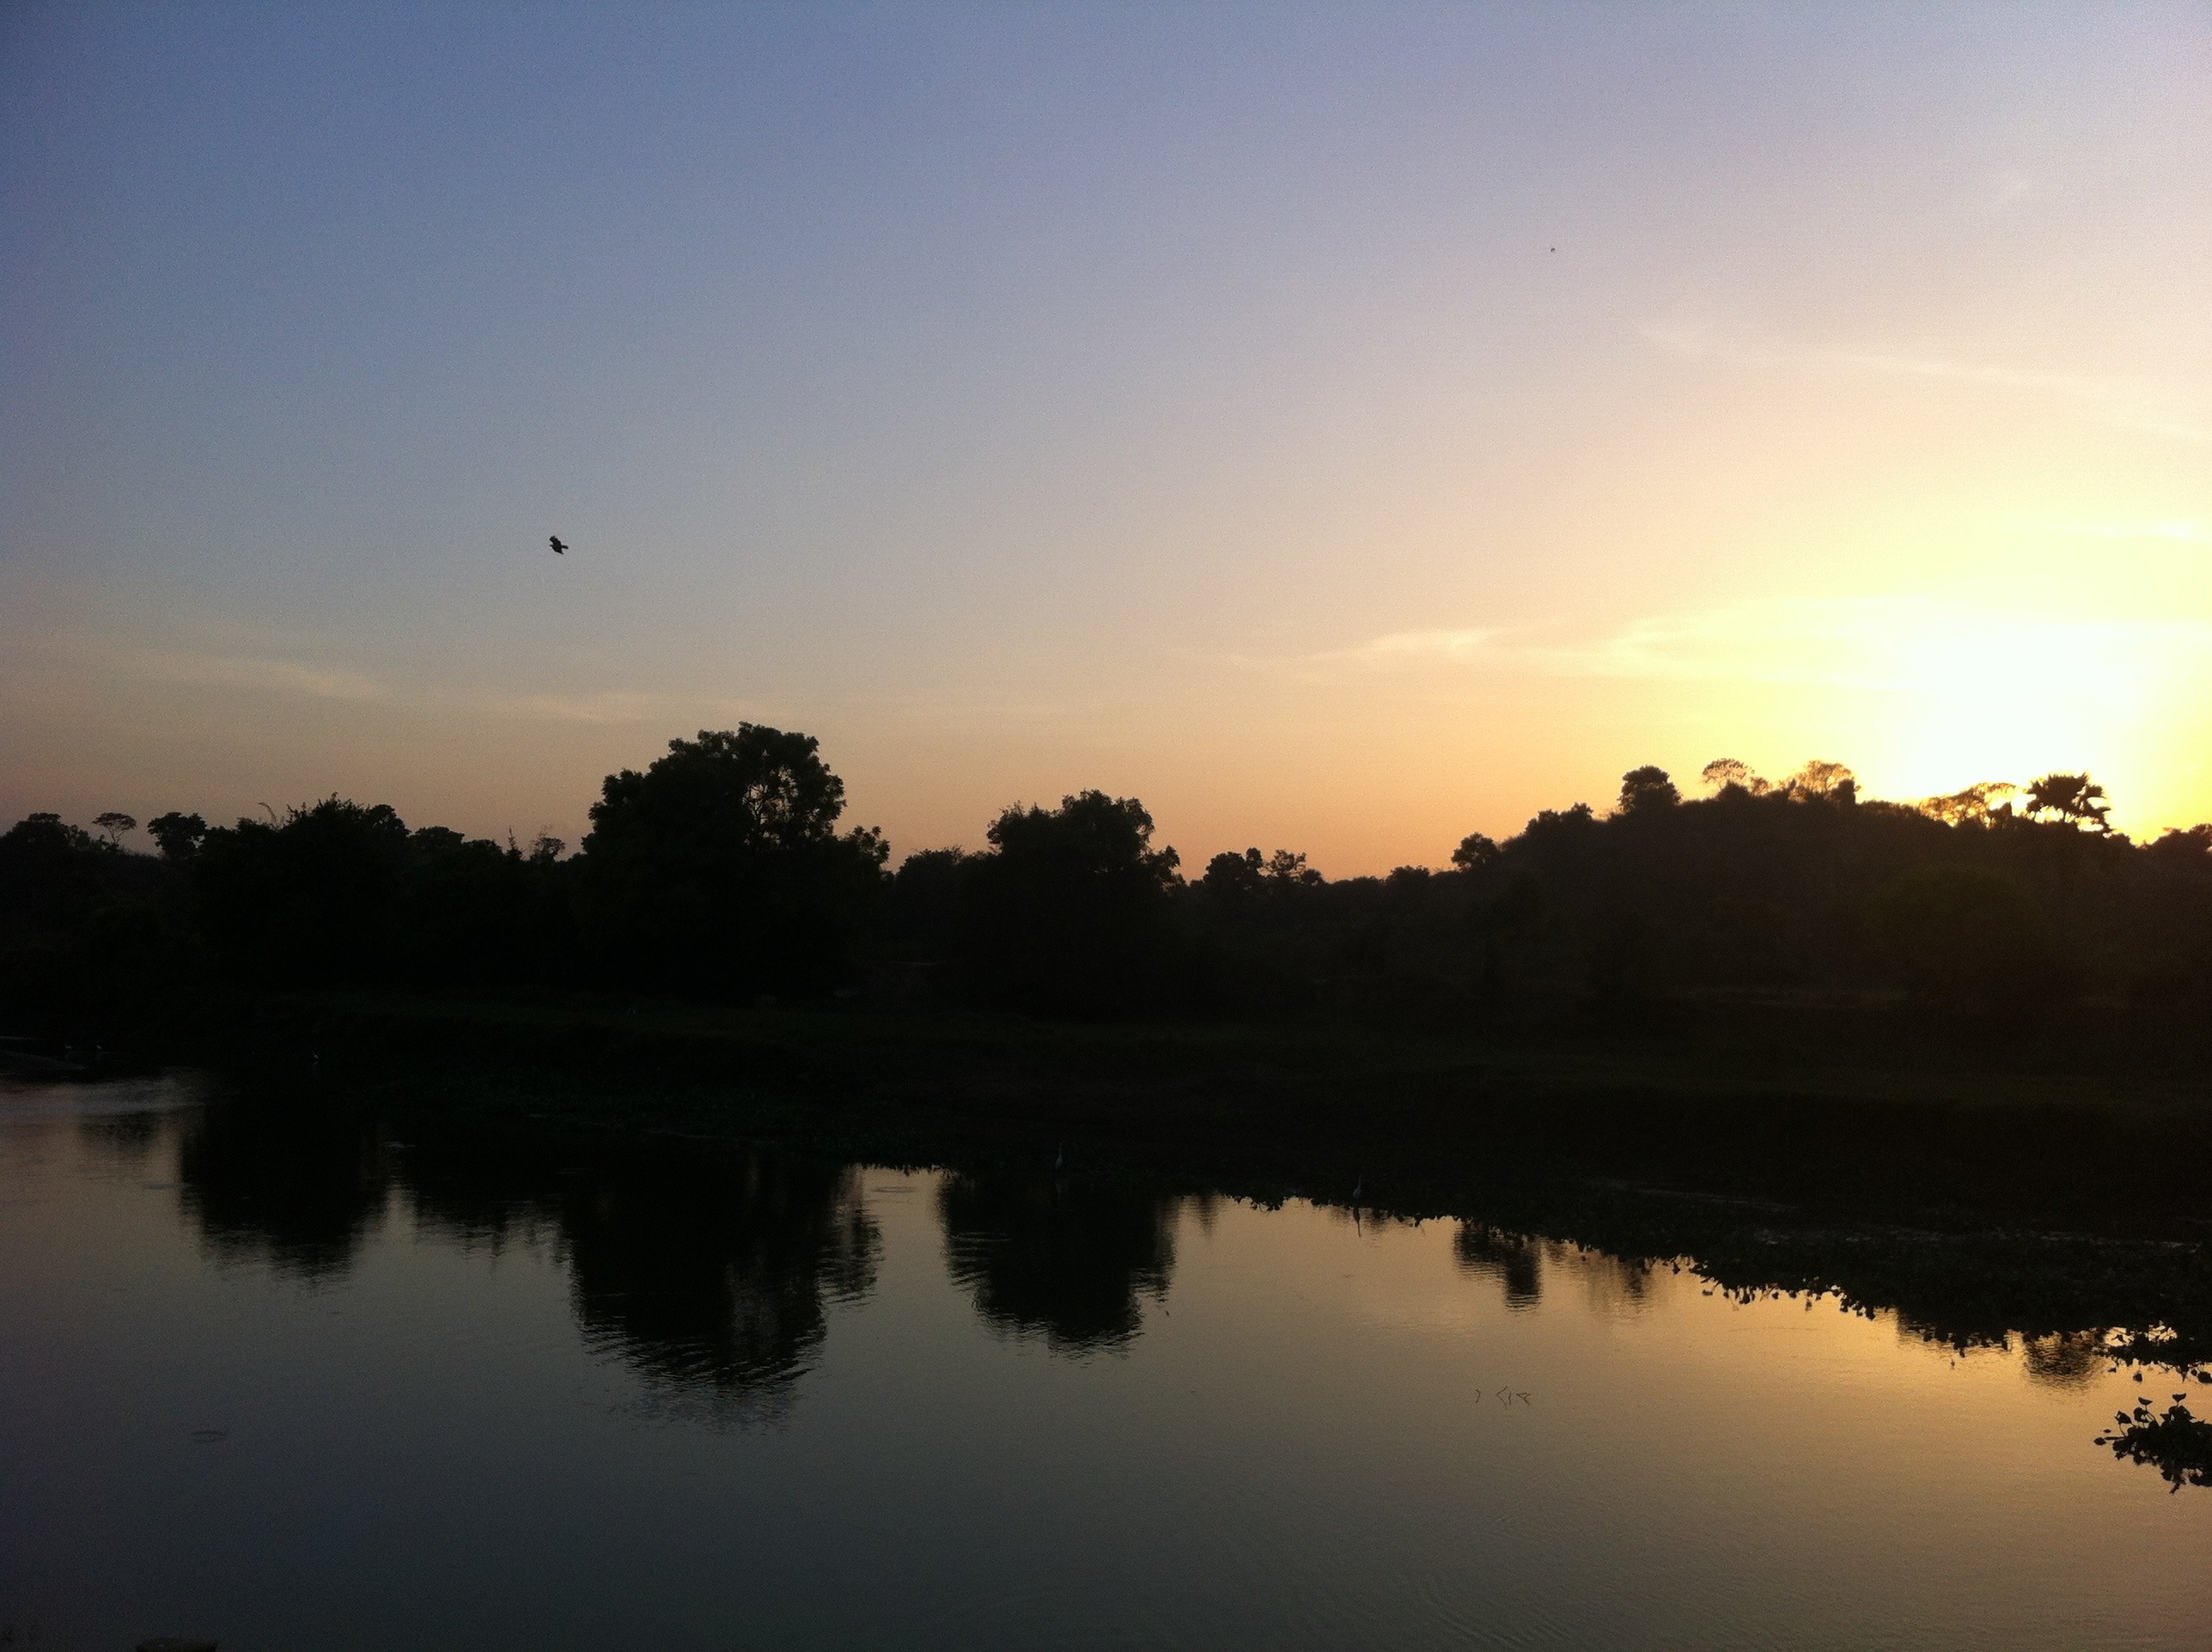
tree, nature, cloud, sky, sun, sunrise, sunset, sunlight, morning, lake, view, dawn, river, dusk, environment, evening, reflection, tranquil, scenic, cloudscape, outdoors, clouds, sri lanka, sillhouette, meteorology, afterglow, river bank, atmospheric phenomenon